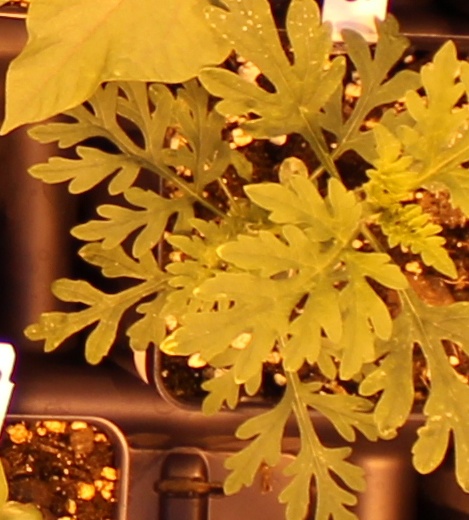
Label: Ragweed